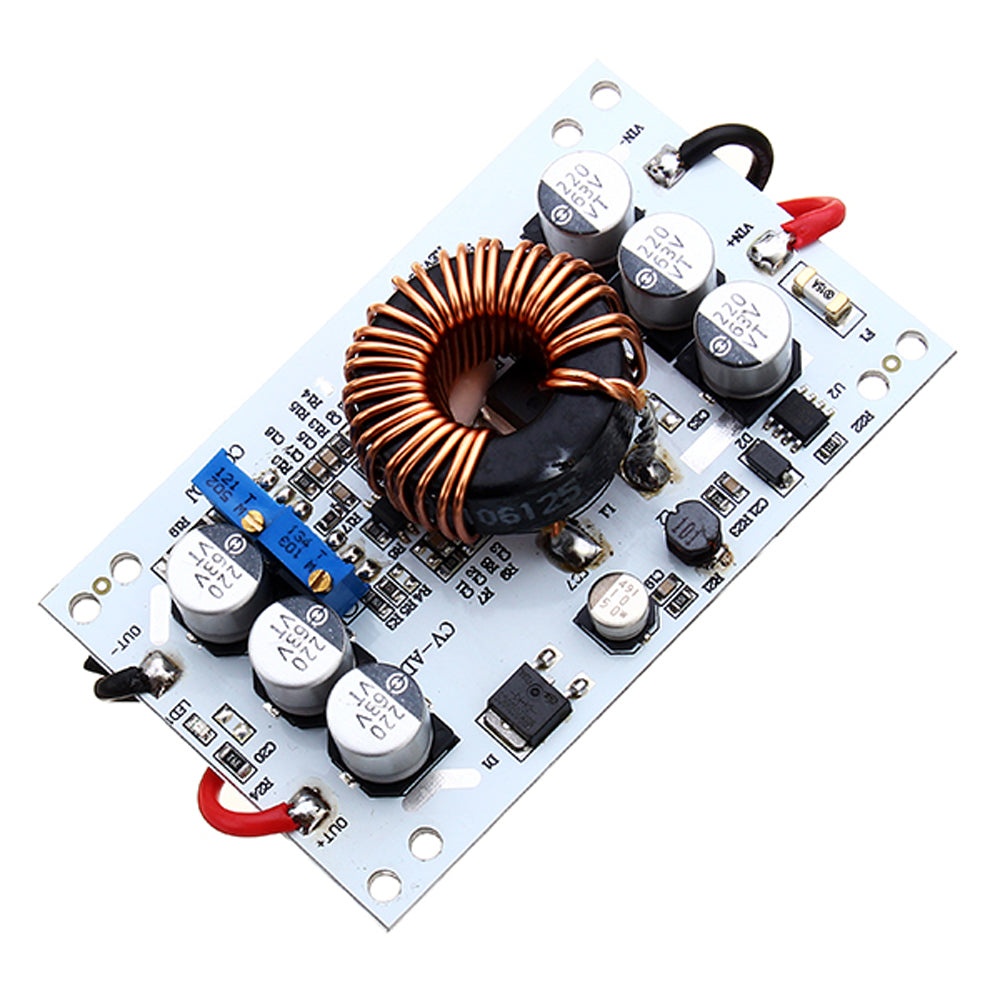
600w aluminium opvoeren constante spanningsstroom verstelbare voedingsmodule
Beschrijving: Module-eigenschappen: niet-geïsoleerde versterkingsmodule (BOOST) Ingangsspanning: DC10V-60V Ingangsstroom: 10 (MAX) Statische bedrijfsstroom: 10mA (12V 20V, hoe hoger de uitgangsspanning, statisch en stroom zullen toenemen) Uitgangsspanning: 12-60V traploos instelbaar (standaardoutput 19V verzending, als u een ander voltage nodig heeft, leg het dan uit aan de winkelier.) Uitgangsstroom: 10A MAX Meer dan 6A, gelieve de warmtedissipatie te versterken (gerelateerd aan het ingangs- en uitgangsdrukverschil, hoe groter het drukverschil, hoe kleiner de uitgangsstroom) Constant stroombereik: 0.2-10A Uitgangsvermogen: = ingangsspanning * 10A, zoals: ingang 12V * 10A = 120W, ingang 24V * 10A = 240W, Ingang 36V * 10A = 1360W, ingang 60V * 10A = 600W, Bedrijfstemperatuur: -40 ~ +85 graden (verhoog de hitte wanneer de omgevingstemperatuur te hoog is) Werkfrequentie: 150 kHz Conversie-efficiëntie: 92% -96% (efficiëntie gerelateerd aan invoer, uitgangsspanning, stroom, drukverschil) Omgekeerde ingangsbescherming: Geen (merk op dat positief en negatief niet moeten worden omgekeerd) Montagewijze: 4 3mm schroefgaten Bedradingsmethode: uitvoer van de bedrading Module grootte: lengte 85 mm breedte 52 mm hoogte 21 mm Gewicht enkele module: 80g Uitgangsspanningsregeling: pas de CV-ADJ-potentiometer aan, afhankelijk van uw batterij of LED, stel de uitgangsspanning in op de gewenste spanningswaarde. Draai met de klok mee de spanning te verminderen en draai het tegen de klok in, wordt het groter. Uitgangsstroomaanpassing: stel de CC-ADJ-potentiometer met de klok mee in met 20 omwentelingen, stel de uitgangsstroom in op het minimum, maak verbinding met de LED en stel de CC-ADJ-potentiometer in op de gewenste stroom. Om de batterij op te laden, sluit u de batterij na het ontladen op de uitgang en stelt u de CC-ADJ in op de gewenste stroomsterkte. (Om op te laden, moet u de ontladen batterij gebruiken om af te stellen, want hoe meer batterijvermogen over is, hoe kleiner de laadstroom.) Stel de stroom niet bij door kortsluiting. De circuitstructuur van de boostmodule kan niet worden aangepast door kortsluiting. Gebruiksaanwijzing: 1, VIN + is de ingangsvermogenanode, VIN- is de ingangskrachtkathode, 2, OUT + is het positieve uitgangsvermogen, OUT- is het negatieve uitgangsvermogen, 3, Constant druk instelbaar bereik: DC12-60V (rechtsom klein, tegen de klok in groter) 4, constante stroom verstelbare bereik: 0.2A-10A (rechtsom kleine, tegen de klok in grote,) 5, wanneer de inputstroom 6A overschrijdt, is het noodzakelijk om de hittedissipatie te versterken (de aluminiumsubstraat wordt vastgemaakt aan het vlakke metaaldeel), 7, de ingangsspanning kan niet lager zijn dan 10 V of meer dan 60 V, 8, Input maximale stroom kan niet overschrijden 10A, power kan niet overschrijden 600 W, 9, moet ervoor zorgen dat de ingangsspanning lager is dan de uitgangsspanning met 2V of meer. 10, Alvorens de lading aan te zetten, pas dan de vereiste spanning en stroom bij nullast aan (onbelaste spanning moet worden verhoogd met 3-5V bij constante stroom). 11, Wanneer u een schakelvoedingsbron of een andere secundaire voeding gebruikt, zorg er dan voor dat het voedingsvermogen meer dan het dubbele van de stroomtoevoer van deze module is. Voorzorgsmaatregelen: 1, de input en output kan niet worden omgekeerd, 2, De ingangsspanning mag niet lager zijn dan 10V ingangsspanning is te laag kan de voeding beschadigen (Zorg er bij het gebruik van de batterij voor dat de batterij niet te vol wordt.) 2. De ingangs- en uitgangsspanning en -stroom mogen het maximum tijdens het werk niet overschrijden om schade aan de stroomvoorziening te voorkomen. 3, Let op ventilatie en warmteafvoer wanneer u lange tijd met volledige belasting werkt om de levensduur van de voeding te verlengen. 4, let op stof, vocht. Toepassingsgebied: 1, doe een voeding, input 12V kan zijn, de output kan worden aangepast 12-50V. 2, voor uw elektronische apparatuur voeding, kunt u de output waarde volgens uw systeemspanning. 3, als de stroomvoorziening van de auto, uw laptop, PDA of een verscheidenheid aan digitale producten van stroom voorzien. 4, een high-power mobiele notebook power DIY: gekoppeld aan een grote capaciteit 12V lithium batterijpack, zodat waar uw notebook waar kan worden verlicht. 5, zonnepaneel spanningsregelaar. 6, naar de batterij, lithiumbatterij en andere ladingen. 7, Drive high-power LED-verlichting. Pakket inbegrepen: 1 x 600 W aluminium Step Up constante spanningsstroom verstelbare voedingsmodule
Brand: 123Materialen.com
Category: Hardware > Power & Electrical Supplies > Power Converters > Step-Up Converters